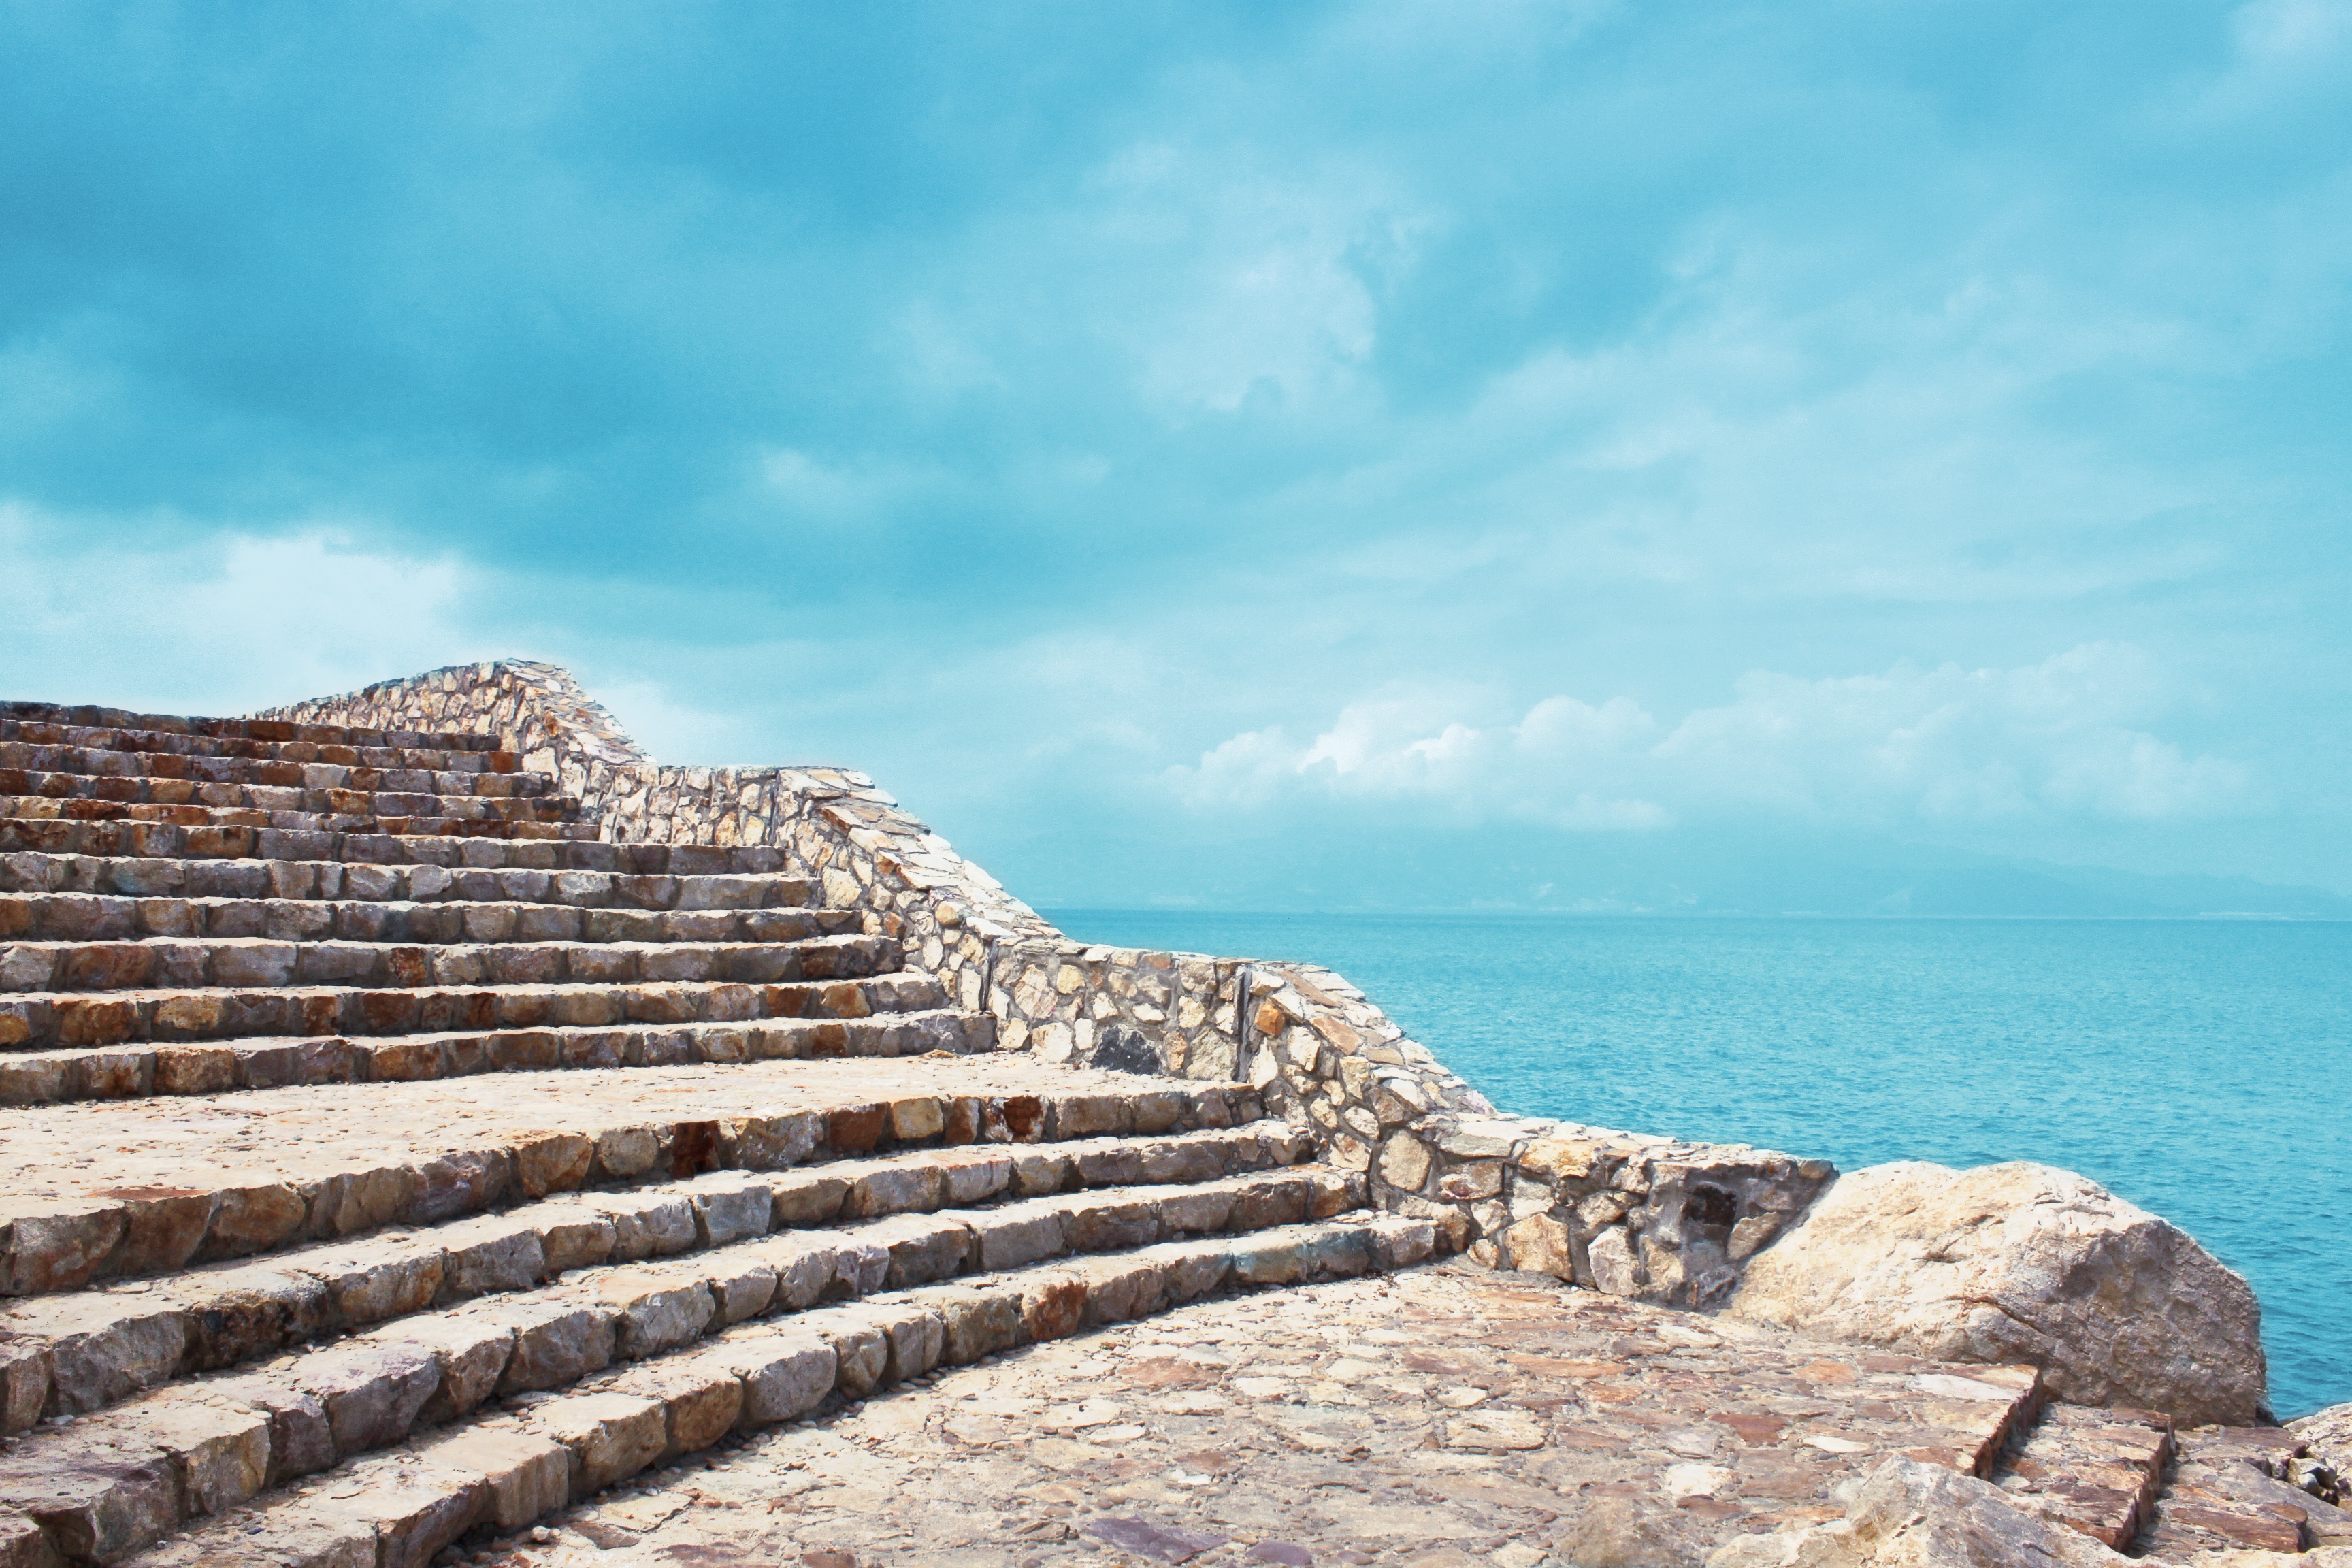
beach, landscape, sea, coast, rock, ocean, horizon, sky, shore, vacation, cliff, terrain, ladder, blue sky, cape, archaeological site